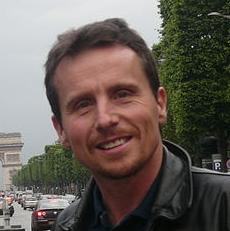
Age: 45